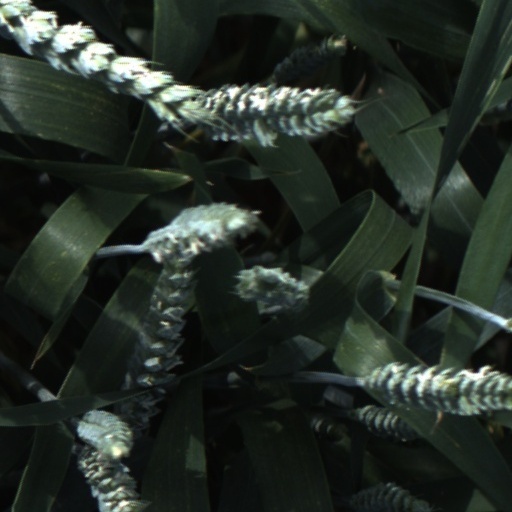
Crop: wheat